List of Radio Songs number ones of the 2010s

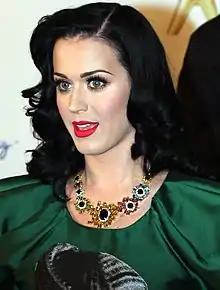
Katy Perry has the third-most number-1 singles of the 2010s, with 7. She is also tied for the third-most cumulative weeks atop of the Hot 100 Airplay with 21.

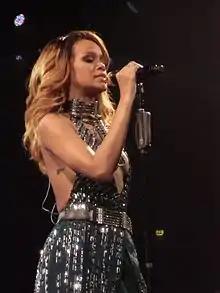
Barbadian artist Rihanna holds the record for the most songs atop the Hot 100 Airplay (10), the longest cumulative run at number one (with 54 weeks), tied with the longest-running number-one single ("We Found Love" featuring Calvin Harris, twelve weeks) and is tied with Maroon 5 for the fourth-longest ("Love the Way You Lie", with Eminem) so far during the 2010s.

The following artists achieved three or more number-one songs during the 2010s. A number of artists had number-one singles on their own as well as part of a collaboration.